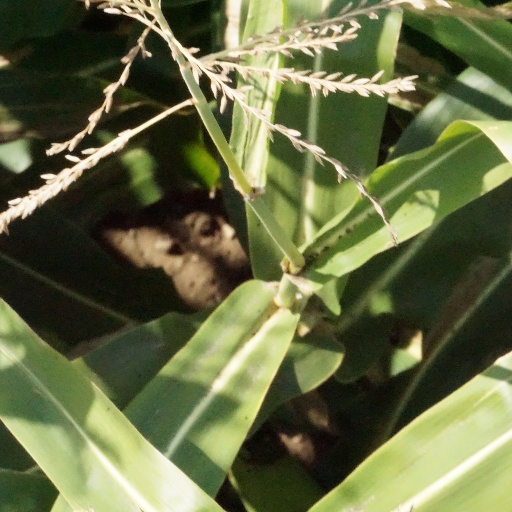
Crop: maize; corn